Cementerio Municipal de Mayagüez

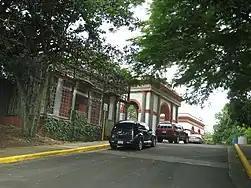

The Cementerio Municipal de Mayagüez, also known as Cementerio Viejo, was constructed in 1876 in Mayaguez, Puerto Rico. It was designed by the municipal architect Félix Vidal d’Ors following the master plan for the city from 1804. The outskirts of the cemetery are defined by brick walls and niches, the area is divided by two streets that intersect. Following an 1872 law the cemetery provided separated areas intended for non-Catholics and for the poor, located in the east.